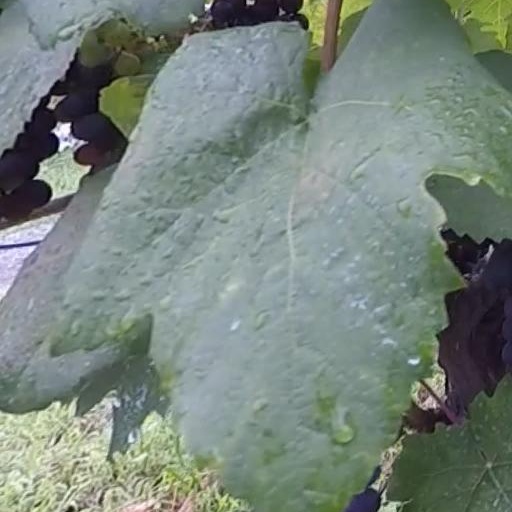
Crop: grape